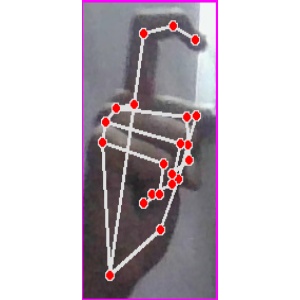
अक्षर: ट